Plaça de la Universitat, Barcelona

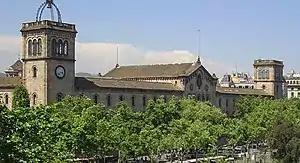
The UB campus on Plaça Universitat.

The Plaça de la Universitat (official Catalan-language name since 1980; Spanish: "Plaza de la Universidad") is one of Barcelona's central squares, at the border between the districts of Eixample and Ciutat Vella. It is located at the intersection of Gran Via de les Corts Catalanes, Carrer d'Aribau and Ronda de Sant Antoni. It is also just west of Plaça de Catalunya, to which it is linked by the Ronda de la Universitat and Carrer de Pelai.